HMS Raleigh (1919)

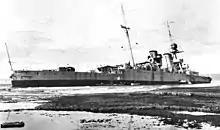
"Raleigh" hard aground at L'Anse Amour, August 1922

They returned to the ship the following morning to evaluate the ship's condition and to recover personal belongings, only to find a gash in the hull and most personal items ruined by leaking fuel oil. The light cruisers and "Calcutta" arrived later that day and fed the crewmen. In the bad weather little could be done immediately and many of the survivors were marched to Forteau to be transported back to Britain. The Canadian ocean liner RMS "Empress of France" arrived on 10 August to load the crewmen, but her captain refused to do so as he did not have enough provisions for all the men. They had to wait several more days before the brand-new 16,402 GRT ocean liner arrived. Several hundred men were kept back to salvage "Raleigh" and to protect the wreck from locals intent on the same task. It was stripped of everything useful and the wreck was abandoned in place, still upright. Shortly after their return to the UK, Bromley and his navigator were both court martialled and found negligent in their duty; they were severely reprimanded and dismissed their ship. Their careers over, both men requested retirement.